Junior Jones

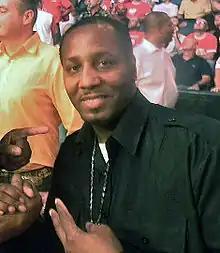
Jones in 2010

Junior Jones (born December 20, 1970) is an American former professional boxer who competed from 1989 to 2002. He held world championships in two weight classes, including the World Boxing Association (WBA) bantamweight title from 1993 to 1994 and the World Boxing Organization (WBO) super bantamweight title from 1996 to 1997. He also held the International Boxing Organization (IBO) featherweight title from 1999 to 2000, which is a minor world title.